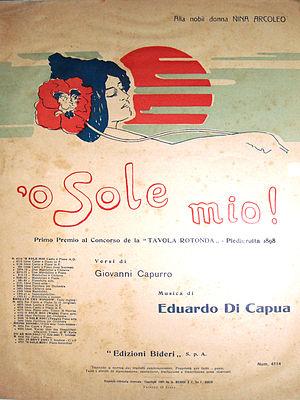
'O sole mio est une célèbre chanson d'amour napolitaine de 1898, composée par les napolitains Eduardo di Capua et Alfredo Mazzucchi, avec des paroles de Giovanni Capurro. Elle est enregistrée pour la première fois par le ténor italien Giuseppe Anselmi en 1907, et devient une des chansons italiennes et napolitaines emblématiques les plus célèbres du monde avec ses reprises par le ténor Enrico Caruso en 1916, Mario Lanza pour le film Le Grand Caruso de 1951, ou encore Elvis Presley avec sa version It's Now or Never de 1960...